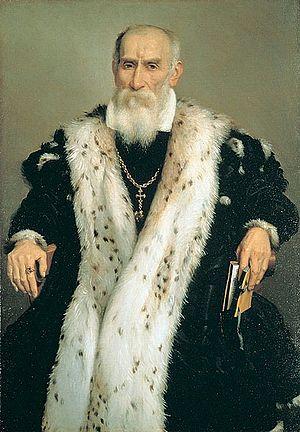
Giovanni Girolamo Albani, h/t, 107x75 cm, Milan, Collection particulière
Giovanni Girolamo Albani est un cardinal italien du XVIᵉ siècle.